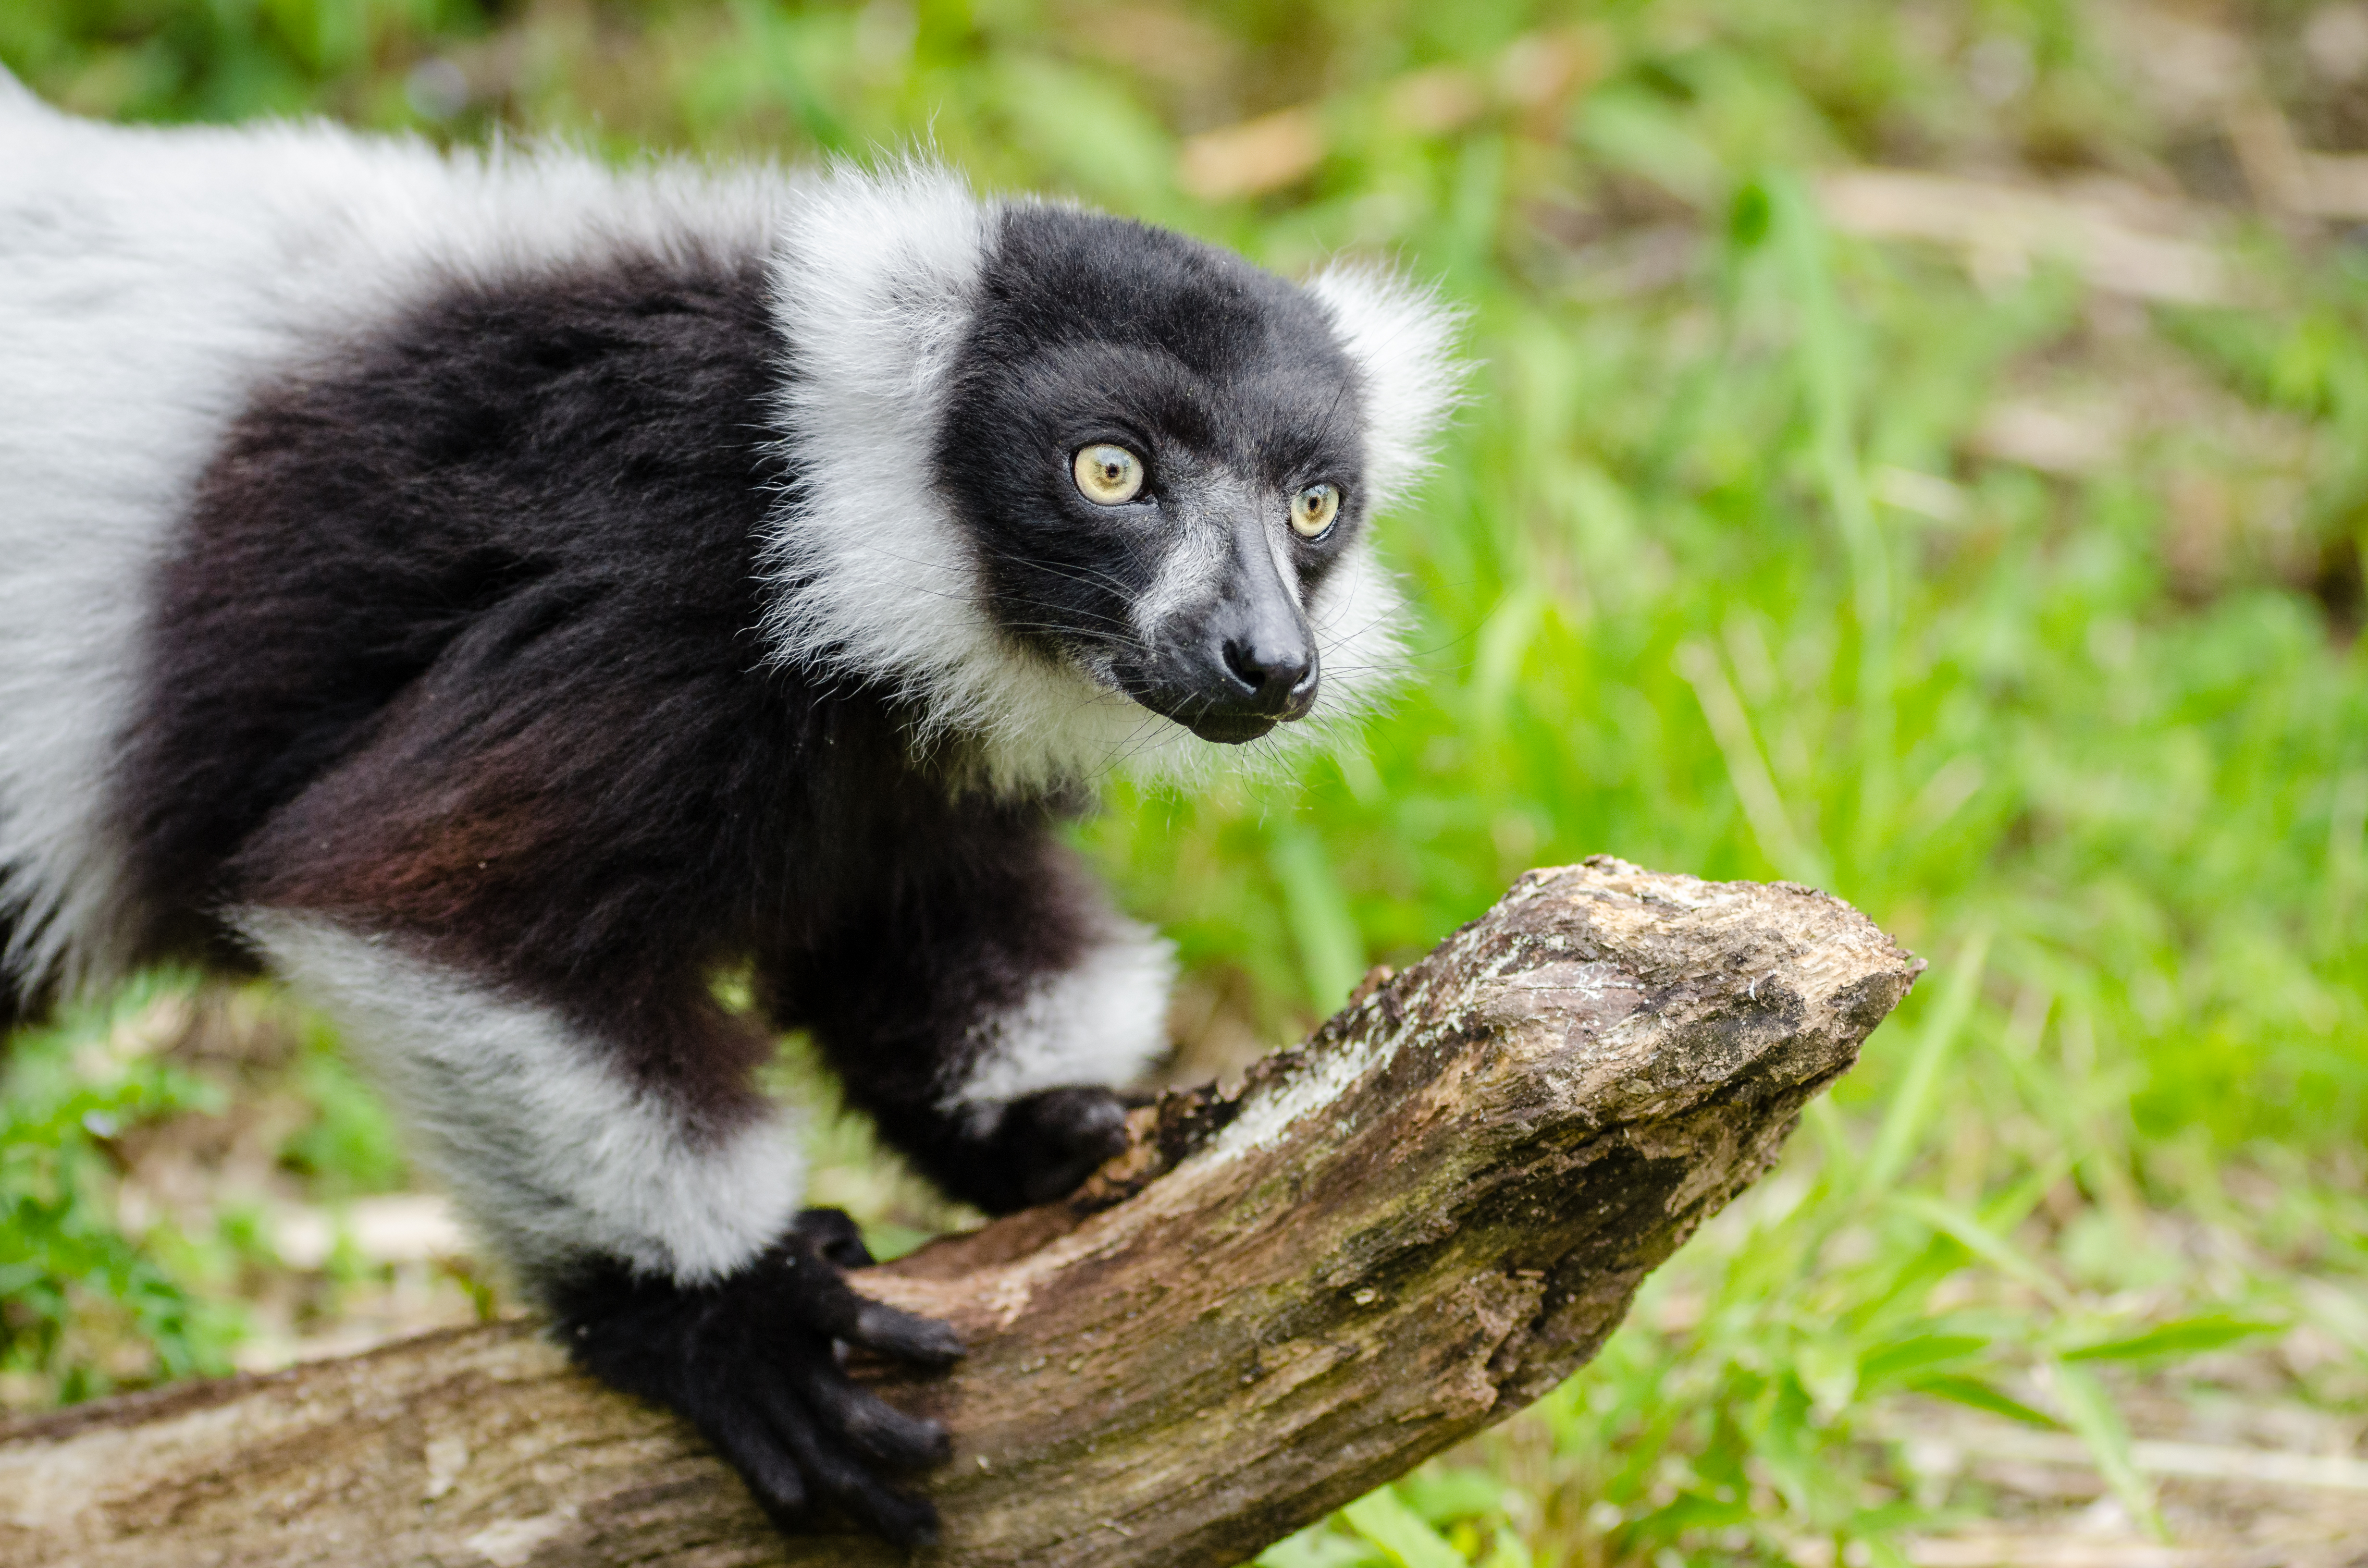
animal, wildlife, zoo, mammal, fauna, primate, madagascar, vertebrate, lemur, macaque, old world monkey, new world monkey